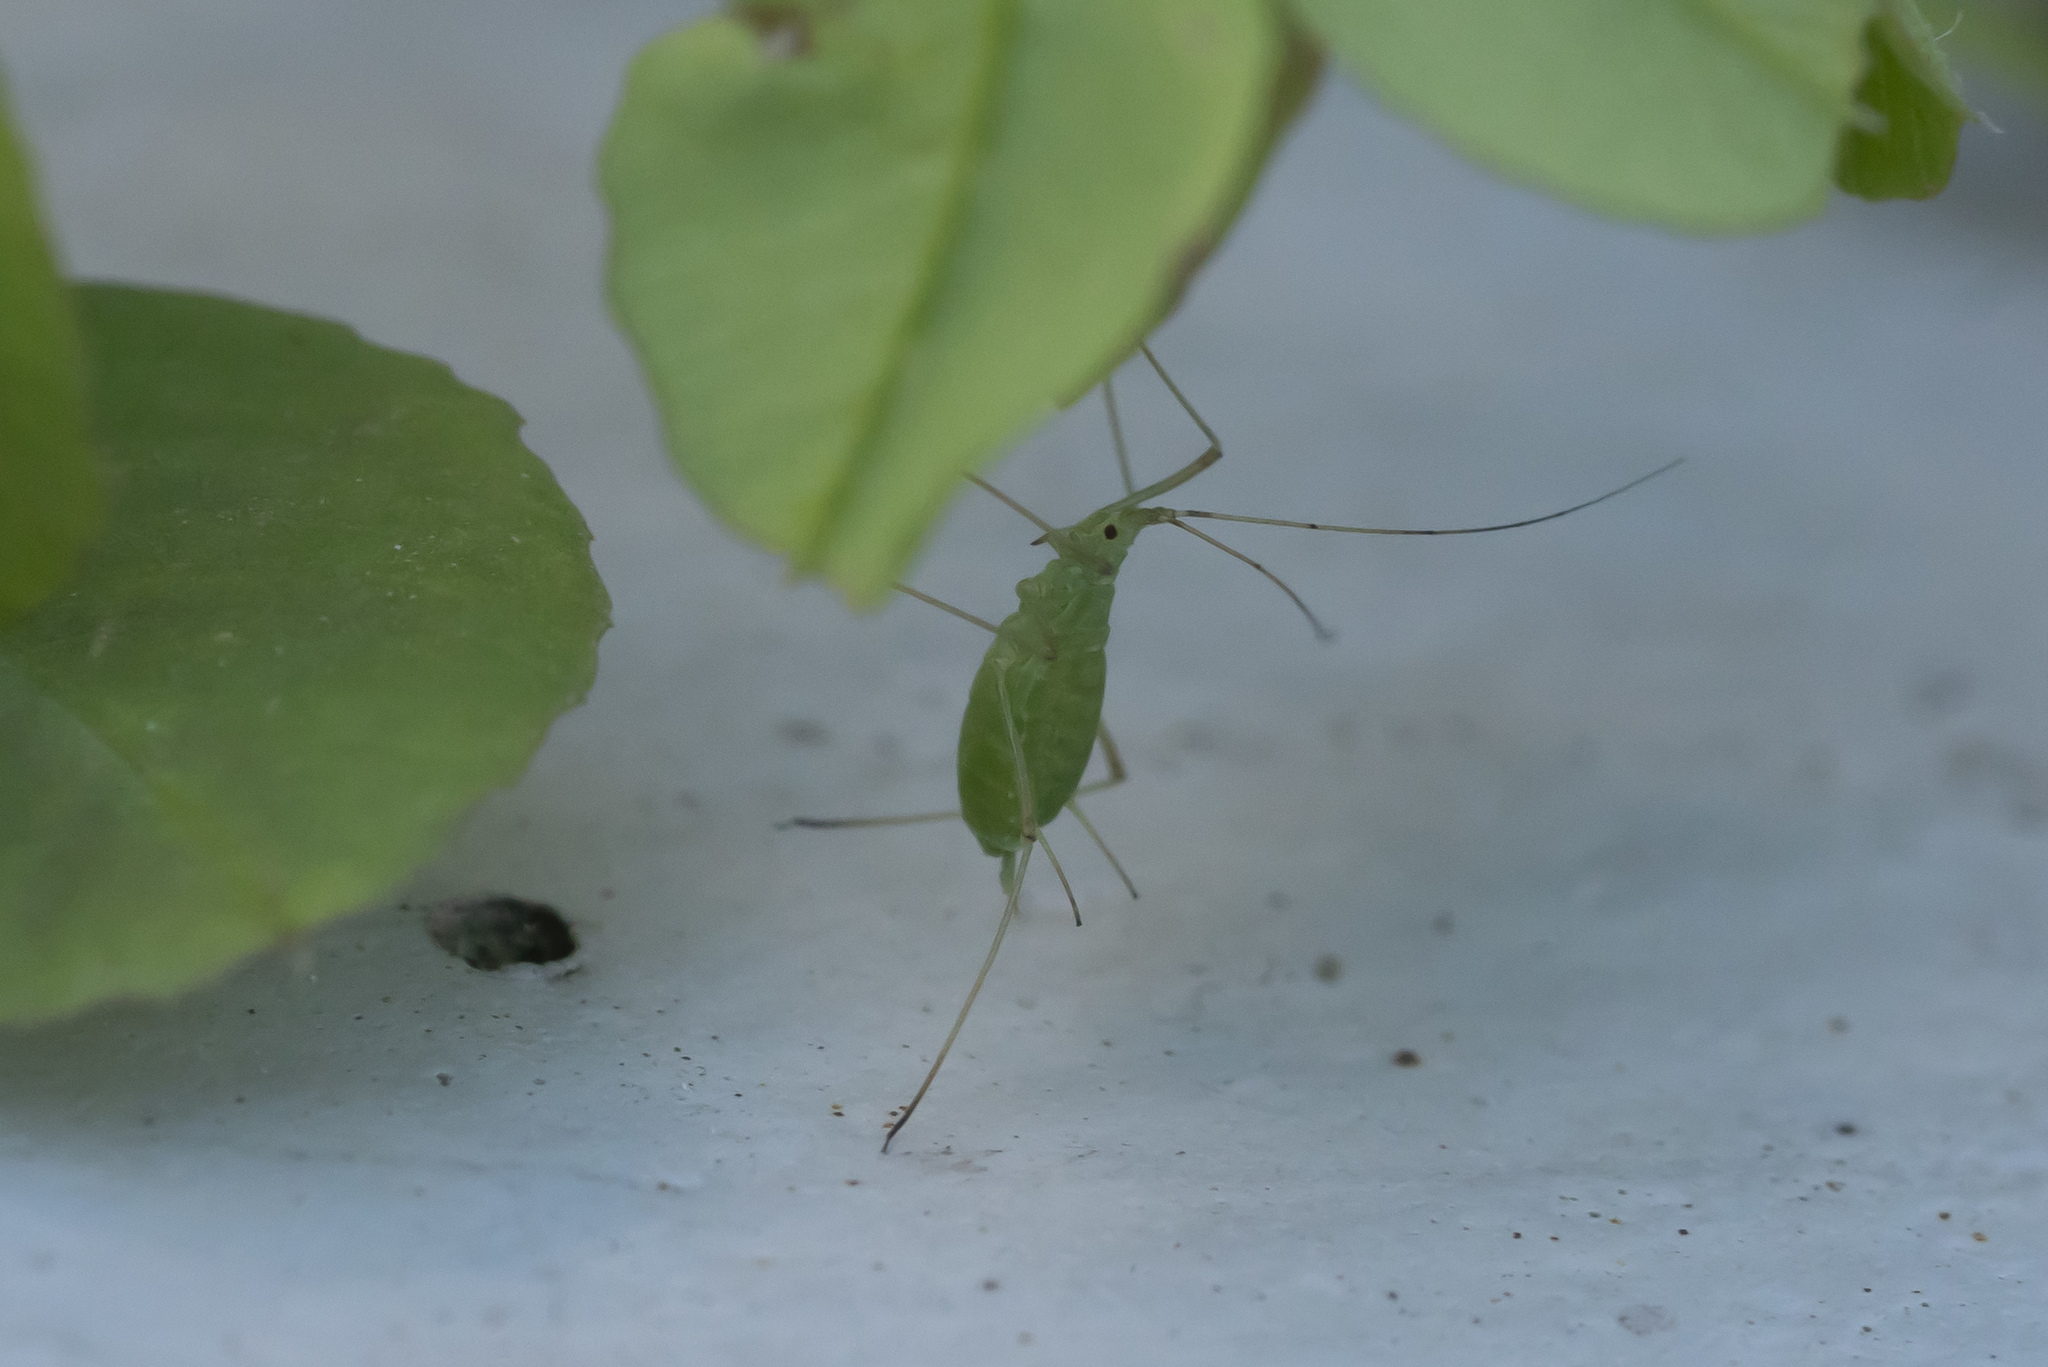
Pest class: pea_aphid